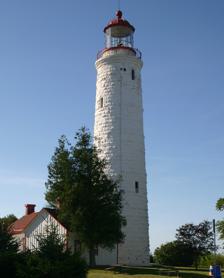
Building: Point Clark Lighthouse
Country: Canada
Year built: 1859
Lighthouse Point Clark Lighthouse The lighthouse in Point Clark Location Huron-Kinloss , Canada Coordinates 44°04′22″N 81°45′26″W / 44.072854°N 81.757217°W / 44.072854; -81.757217 Tower Constructed 1859 Construction limestone tower Automated 1924 Height 26.5 metres (87 ft) Shape cylindrical tower with balcony and lantern Markings white tower, red lantern Operator Township of Huron-Kinloss Heritage national Historic Sites of Canada , classified federal heritage building of Canada, heritage lighthouse Light Focal height 28.3 metres (93 ft) Characteristic Fl W 10s. Point Clark Lighthouse is located in a beach community, Point Clark , Ontario, near a point that protrudes into Lake Huron . Built between 1855 and 1859 under the instructions of the Board of Works , Canada West , it is one of the few lighthouses on the Great Lakes to be made primarily from stone. It is one of the Imperial Towers , a group of six nearly identical towers built by contractor John Brown for the "Province of Canada" ( Canadian government ) on Lake Huron and Georgian Bay , all completed by 1859. The location for the Point Clark lighthouse was selected to warn sailors of the shoals (sandbars) 2 miles (3.2 km) off the Lake Huron coast. It is still functioning as an automated light. A restoration that eventually exceeded $2.3 million started in 2011 and the facility reopened for tourism in June 2015. The origin of the designation Imperial is not certain, but some historians speculate that because the towers were public construction built under the colonial administration while Canada was a self-governing colony of Britain, the name would assure at least some funding from the British Empire 's Board of Trade. Since the lighthouse is on the mainland (not on an island) it can easily reached by bicycle or a vehicle. The original wooden storage building and keeper's house are a Township of Huron-Kinloss museum. The lightkeeper's home and the lighthouse can be toured from mid June to Labour Day for a fee. The Point Clark tower was formally registered as one of the National Historic Sites of Canada , the only lighthouse on the Great Lakes or Georgian Bay to receive this highest-level designation. It has also been designated under the Heritage Lighthouse Protection Act . The keeper's cottage is a designated place of historic interest, and has been listed on the Canadian Register of Historic Places since 2008. History Before the lighthouse was built, a lantern had been hung on a branch of a pine tree near the beach; this led to the settlement being called Pine Point. Like the nearby Chantry Island Lightstation Tower this one was built at a time when commercial shipping traffic was increasing on the Great Lakes between Canada and the U.S. because of new trade agreements and the opening of the Sault Ste. Marie Canal locks in 1855. Other towers were also built on Lake Huron and Georgian Bay between 1855 and 1859 to act as navigational aids for the ships. Intended to warn ships about the point and about dangerous shoals in the area, construction started in 1857. The "second order" Fresnel lens was manufactured in Paris and installed by workmen from France. Much of the tower, and the keeper's house, was made of Dolomite limestone, much of it from a quarry about 60 kilometers from Point Clark. The walls are five feet thick at the base but only two feet near the top of the tower. The light was first illuminated on 1 April 1859. In the early years, it was fueled with spermaceti oil as fuel but in 1860, that changed to colza oil; the latter was less expensive and allowed for the light to burn even on the coldest winter nights. The keeper was required to carry the fuel up the stairs in buckets. Electricity was used since 1863. The first attempt in automating the light started in 1924. The new system was not considered adequately effective or reliable, so in 1926, it was removed and the original Fresnel lens was again used. The early revolving light mechanism was replaced with an electric motor in 1953. A light keeper was no longer required after 1963 when the light was fully automated. Its light characteristic is a single white flash every ten seconds, emitted at a focal plane height of 93 feet (28 m). The tower is owned by Parks Canada but the site is operated as a tourist attraction by the Township of Huron-Kinloss . The light operates under the control of the Canadian Coast Guard . Like the other Imperial Towers on Lake Huron and Georgian Bay, it is among the few on the Great Lakes made of cut limestone and granite (not brick, wood, metal or concrete), with a functional design that is simple but elegant and pleasing to the eye. After a $3.7 million reconstruction that lasted four years, the lighthouse and museum reopened for tours in June 2015. An announcement at the reopening ceremony indicated that the Point Clark lighthouse had been designated under the Heritage Lighthouse Protection Act because of its "significant heritage value". Lighthouse design The tower is 110 feet (34 m) tall, made primarily of cut limestone brought from Inverhuron by barge, but a section near the top is made of granite for extra rigidity. There are 114 steps from the bottom to the lantern room. The 12 sided cast iron lantern was first lit on April 1, 1859 and is 87 feet (27 m) from the base of the tower. The light keeper's house, resembling a British stone cottage, is a Recognized Federal Heritage Building, a place of historic interest. The July 14, 1994 summary praises its symmetry, excellent build quality, pleasing appearance and practical design. The Lightkeepers The job of light keeper was an attractive one and positions were often filled on the basis of affiliation with the current political party in power. After WWI and WWII however, preference was given to war veterans. The keeper was required to maintain the property, clean and whitewash the tower as required, and maintain the light. In the years before electricity and automation, he was also required to carry the fuel up the stairs in buckets, and, twice a day, to wind up the clockwork-like mechanism—with weights and pulleys—that enabled the weights to rotate the lens. The following individuals were responsible for the lighthouse and its property over the years: John Young 1859–1882 David Small 1883 John Rae 1883–1896 Murdock McDonald 1897–1914 George H. Ray 1914–1924 John E. Ruttle 1926–1938 John A. Campbell 1938–1946 John C. Campbell 1947–1962 In 1875, John Young's salary would have been approximately $400 per annum, based on published data for the salary at the Chantry Island Lightstation that year. (Another report indicates $435 per annum but does not state the year; that amount may have been paid in a later year.) On retirement after 20 years, Young's pension was $19.25. After the light was automated, Elmer MacKenzie was retained as a part-time caretaker for the property (1963-1964) at a salary of $75 per year. Some sources discuss subsequent caretakers Elden Lowry (1964-1967) and Joe Burke. Currently, the light produces a white flash every 10 seconds. See also List of lighthouses in Ontario List of lighthouses in Canada Category:Lighthouses on the National Historic Sites of Canada register History of Lighthouses in Canada Heritage Lighthouse Protection Act References